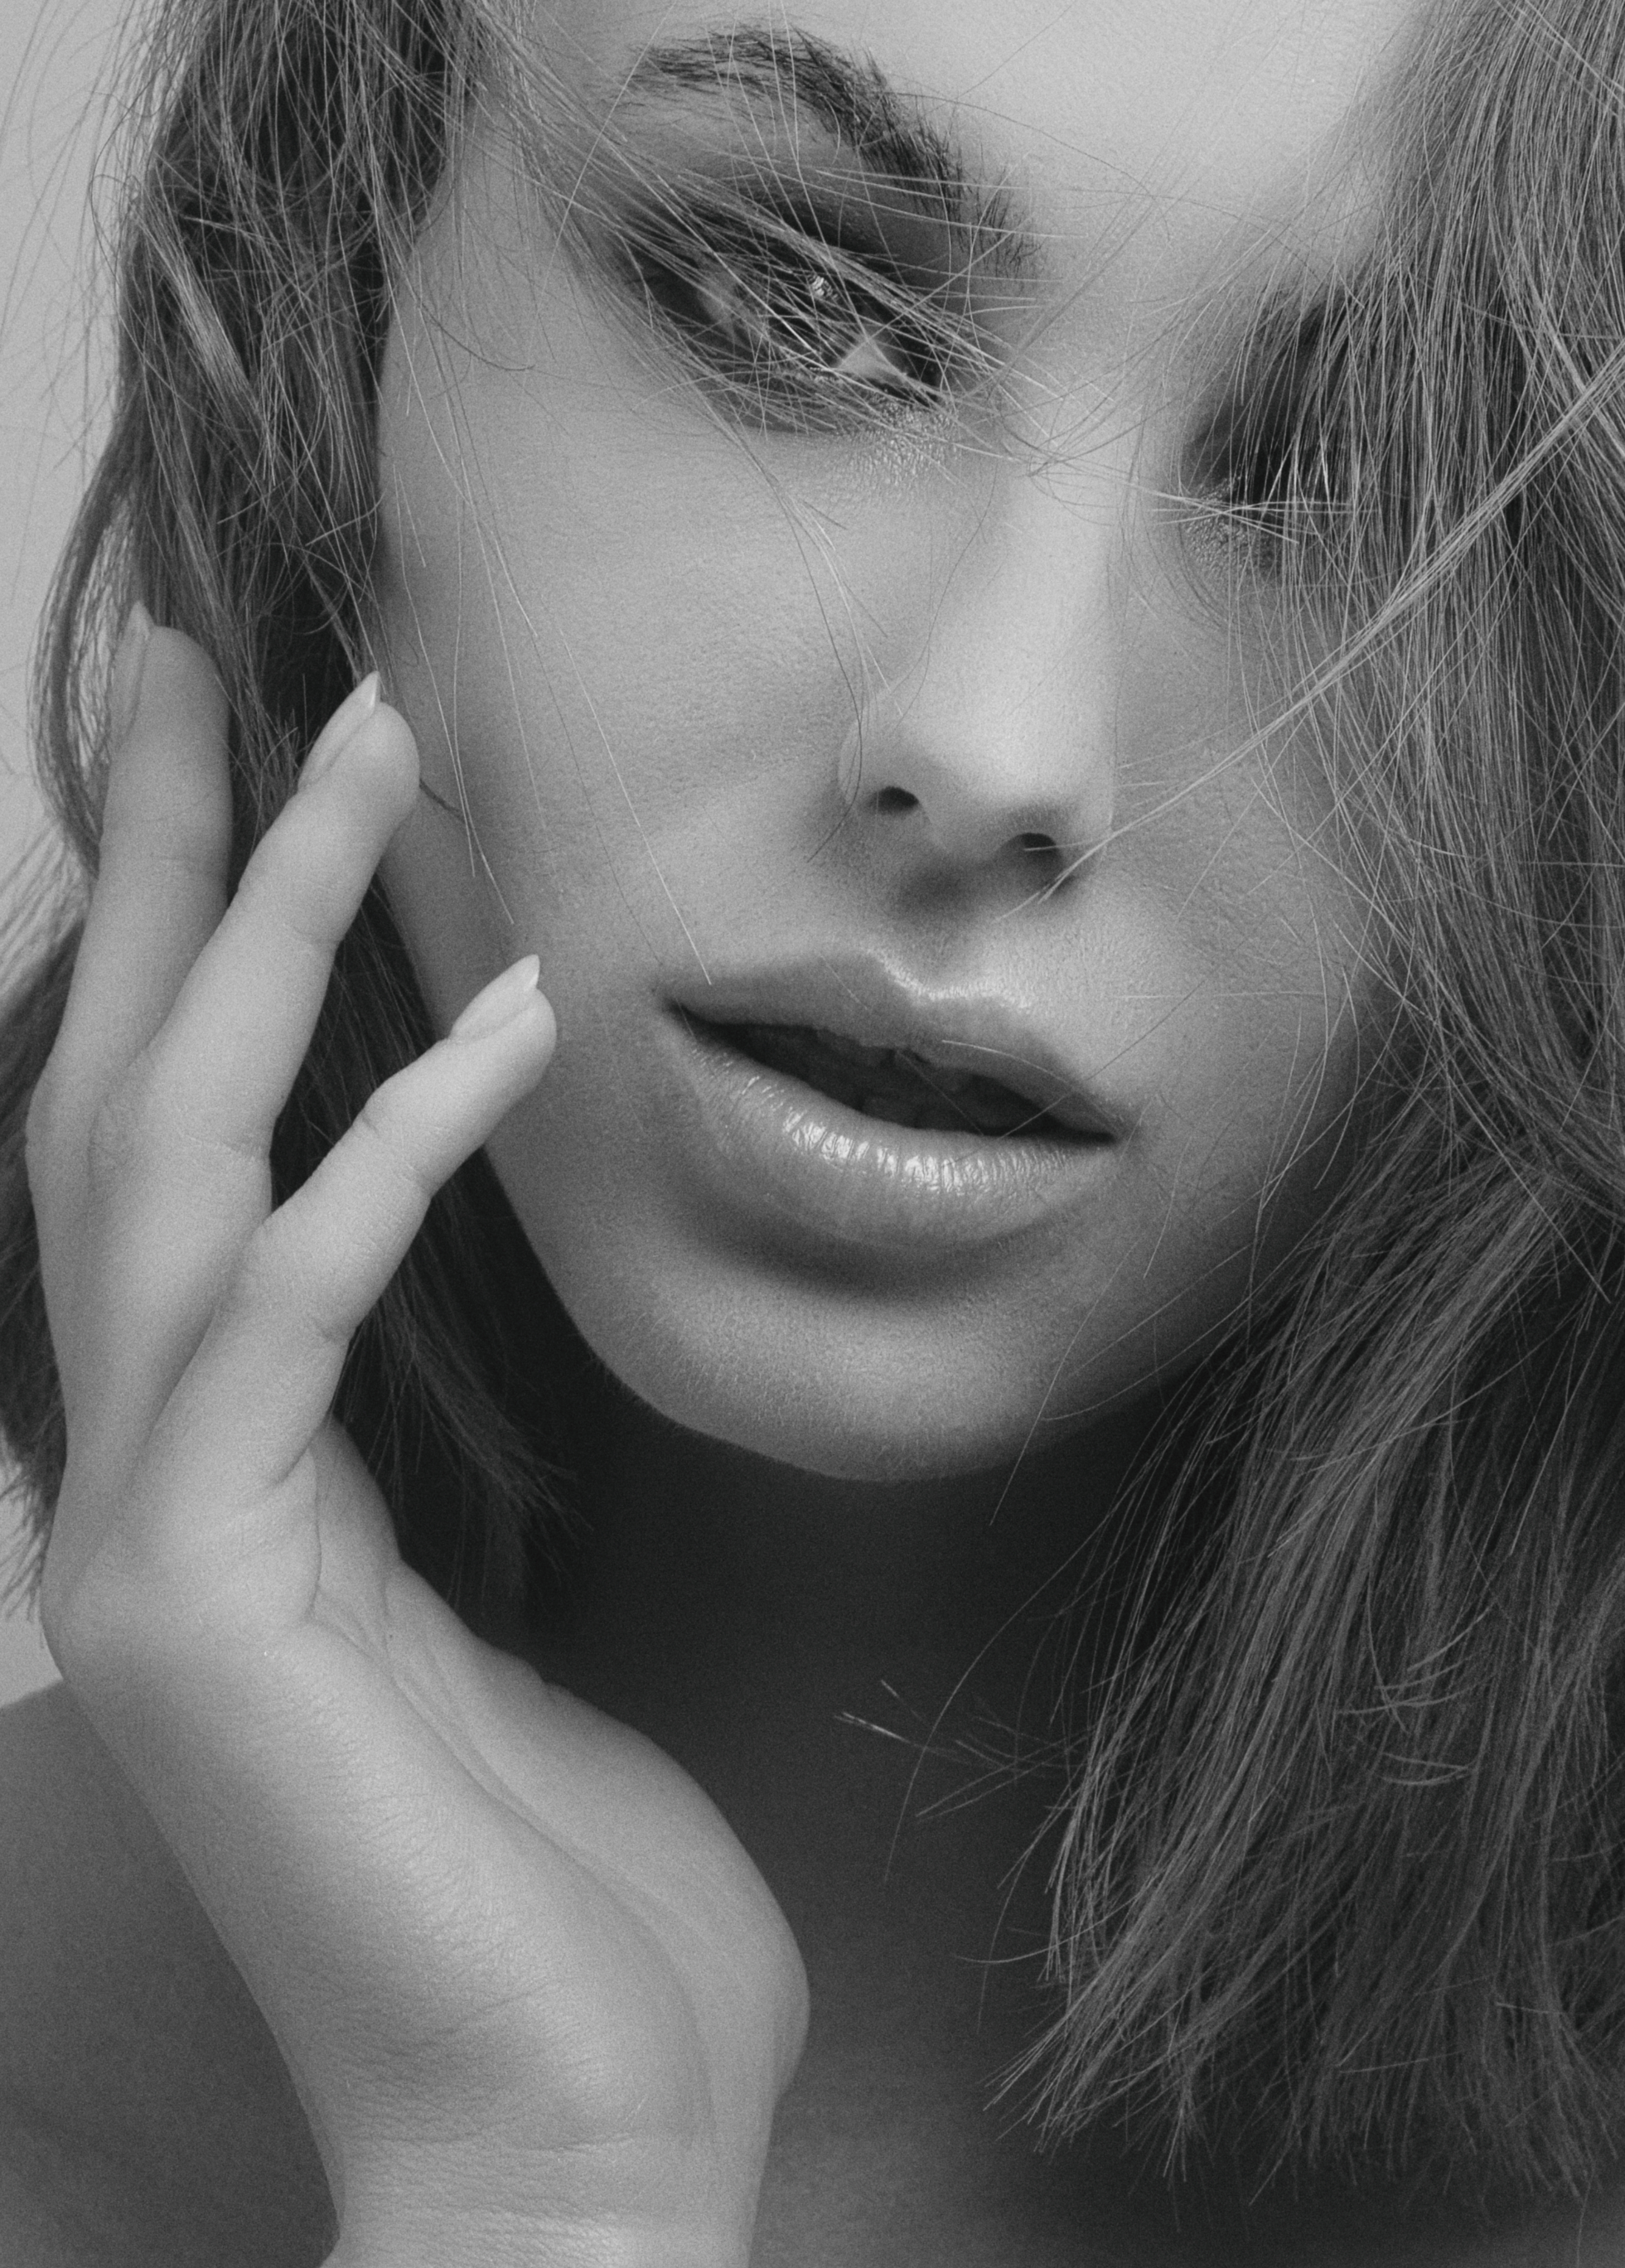
girl, portrait, retro, face, beautiful, look, studio, monochrome, donate, nose, hair, skin, head, lip, chin, hand, shoulder, eyebrow, mouth, eye, eyelash, organ, neck, flash photography, jaw, ear, iris, gesture, black and white, style, eye liner, black hair, layered hair, bangs, makeover, long hair, monochrome photography, Step cutting, cosmetics, happy, close up, brown hair, nail, blond, art model, wrist, eyelash extensions, fashion accessory, chest, selfie, fur, flesh, portrait photography, hair coloring, jewellery, fashion model, photo shoot, illustration, child, model